Pakistani philosophy

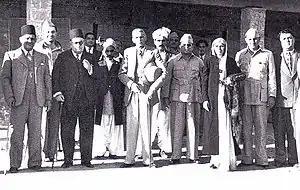
M.A. Jinnah (middle) and Fatima Jinnah (3rd right), stands with the Muslim philosophers at the convention who presented the Idea of Pakistan, circa before 1947.

Pakistani philosophy is the philosophical activity or the philosophical academic output both within Pakistan and abroad. It encompasses the history of philosophy in the state of Pakistan, and its relations with nature, science, logic, culture, religion, and politics since its establishment in August 1947.